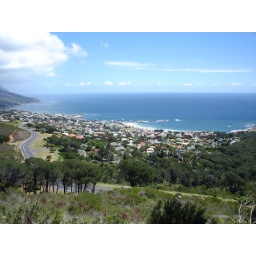
Went for a walk the other day round the based of table mountain and under the 12 apostels.